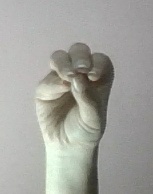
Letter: ha